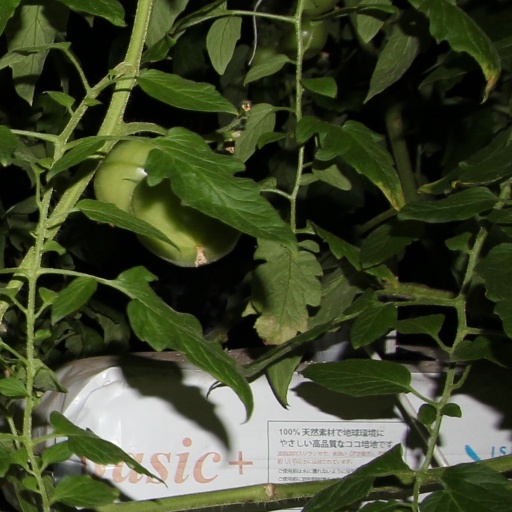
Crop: tomato